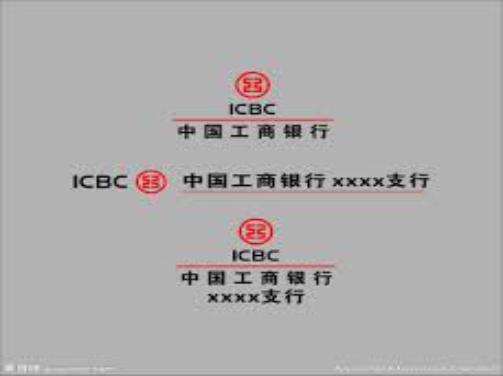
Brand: icbc-1
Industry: Others